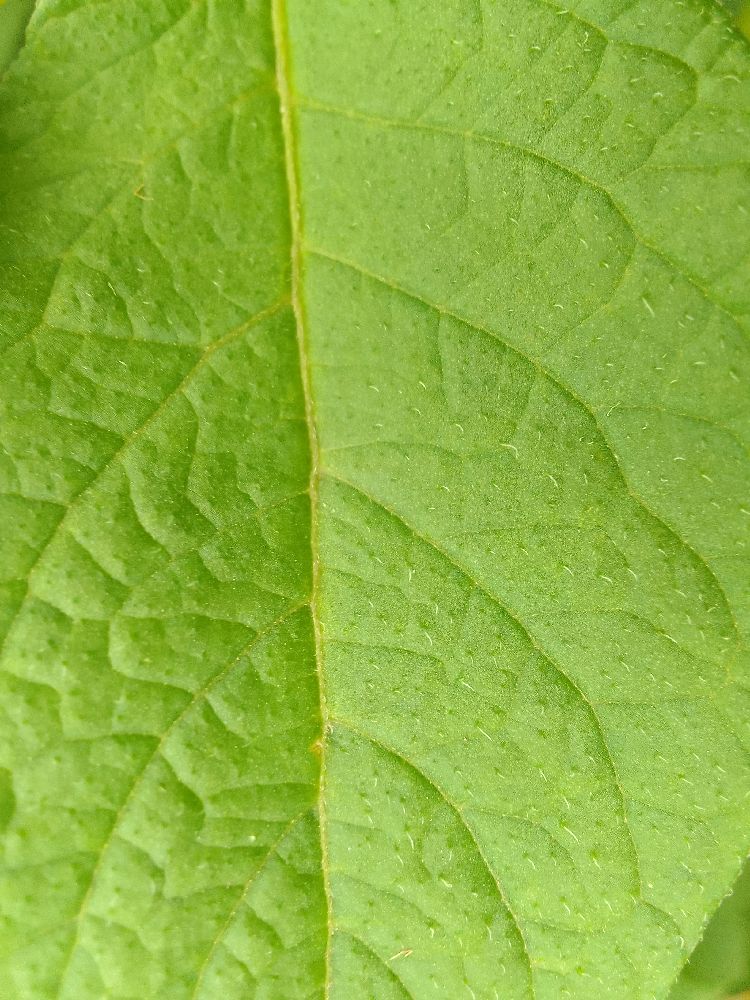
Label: Healthy